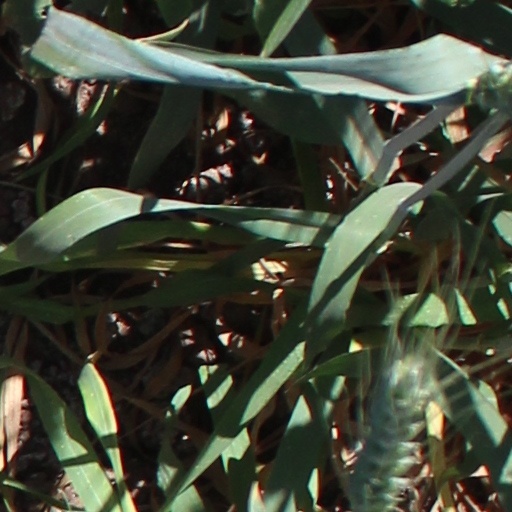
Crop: wheat